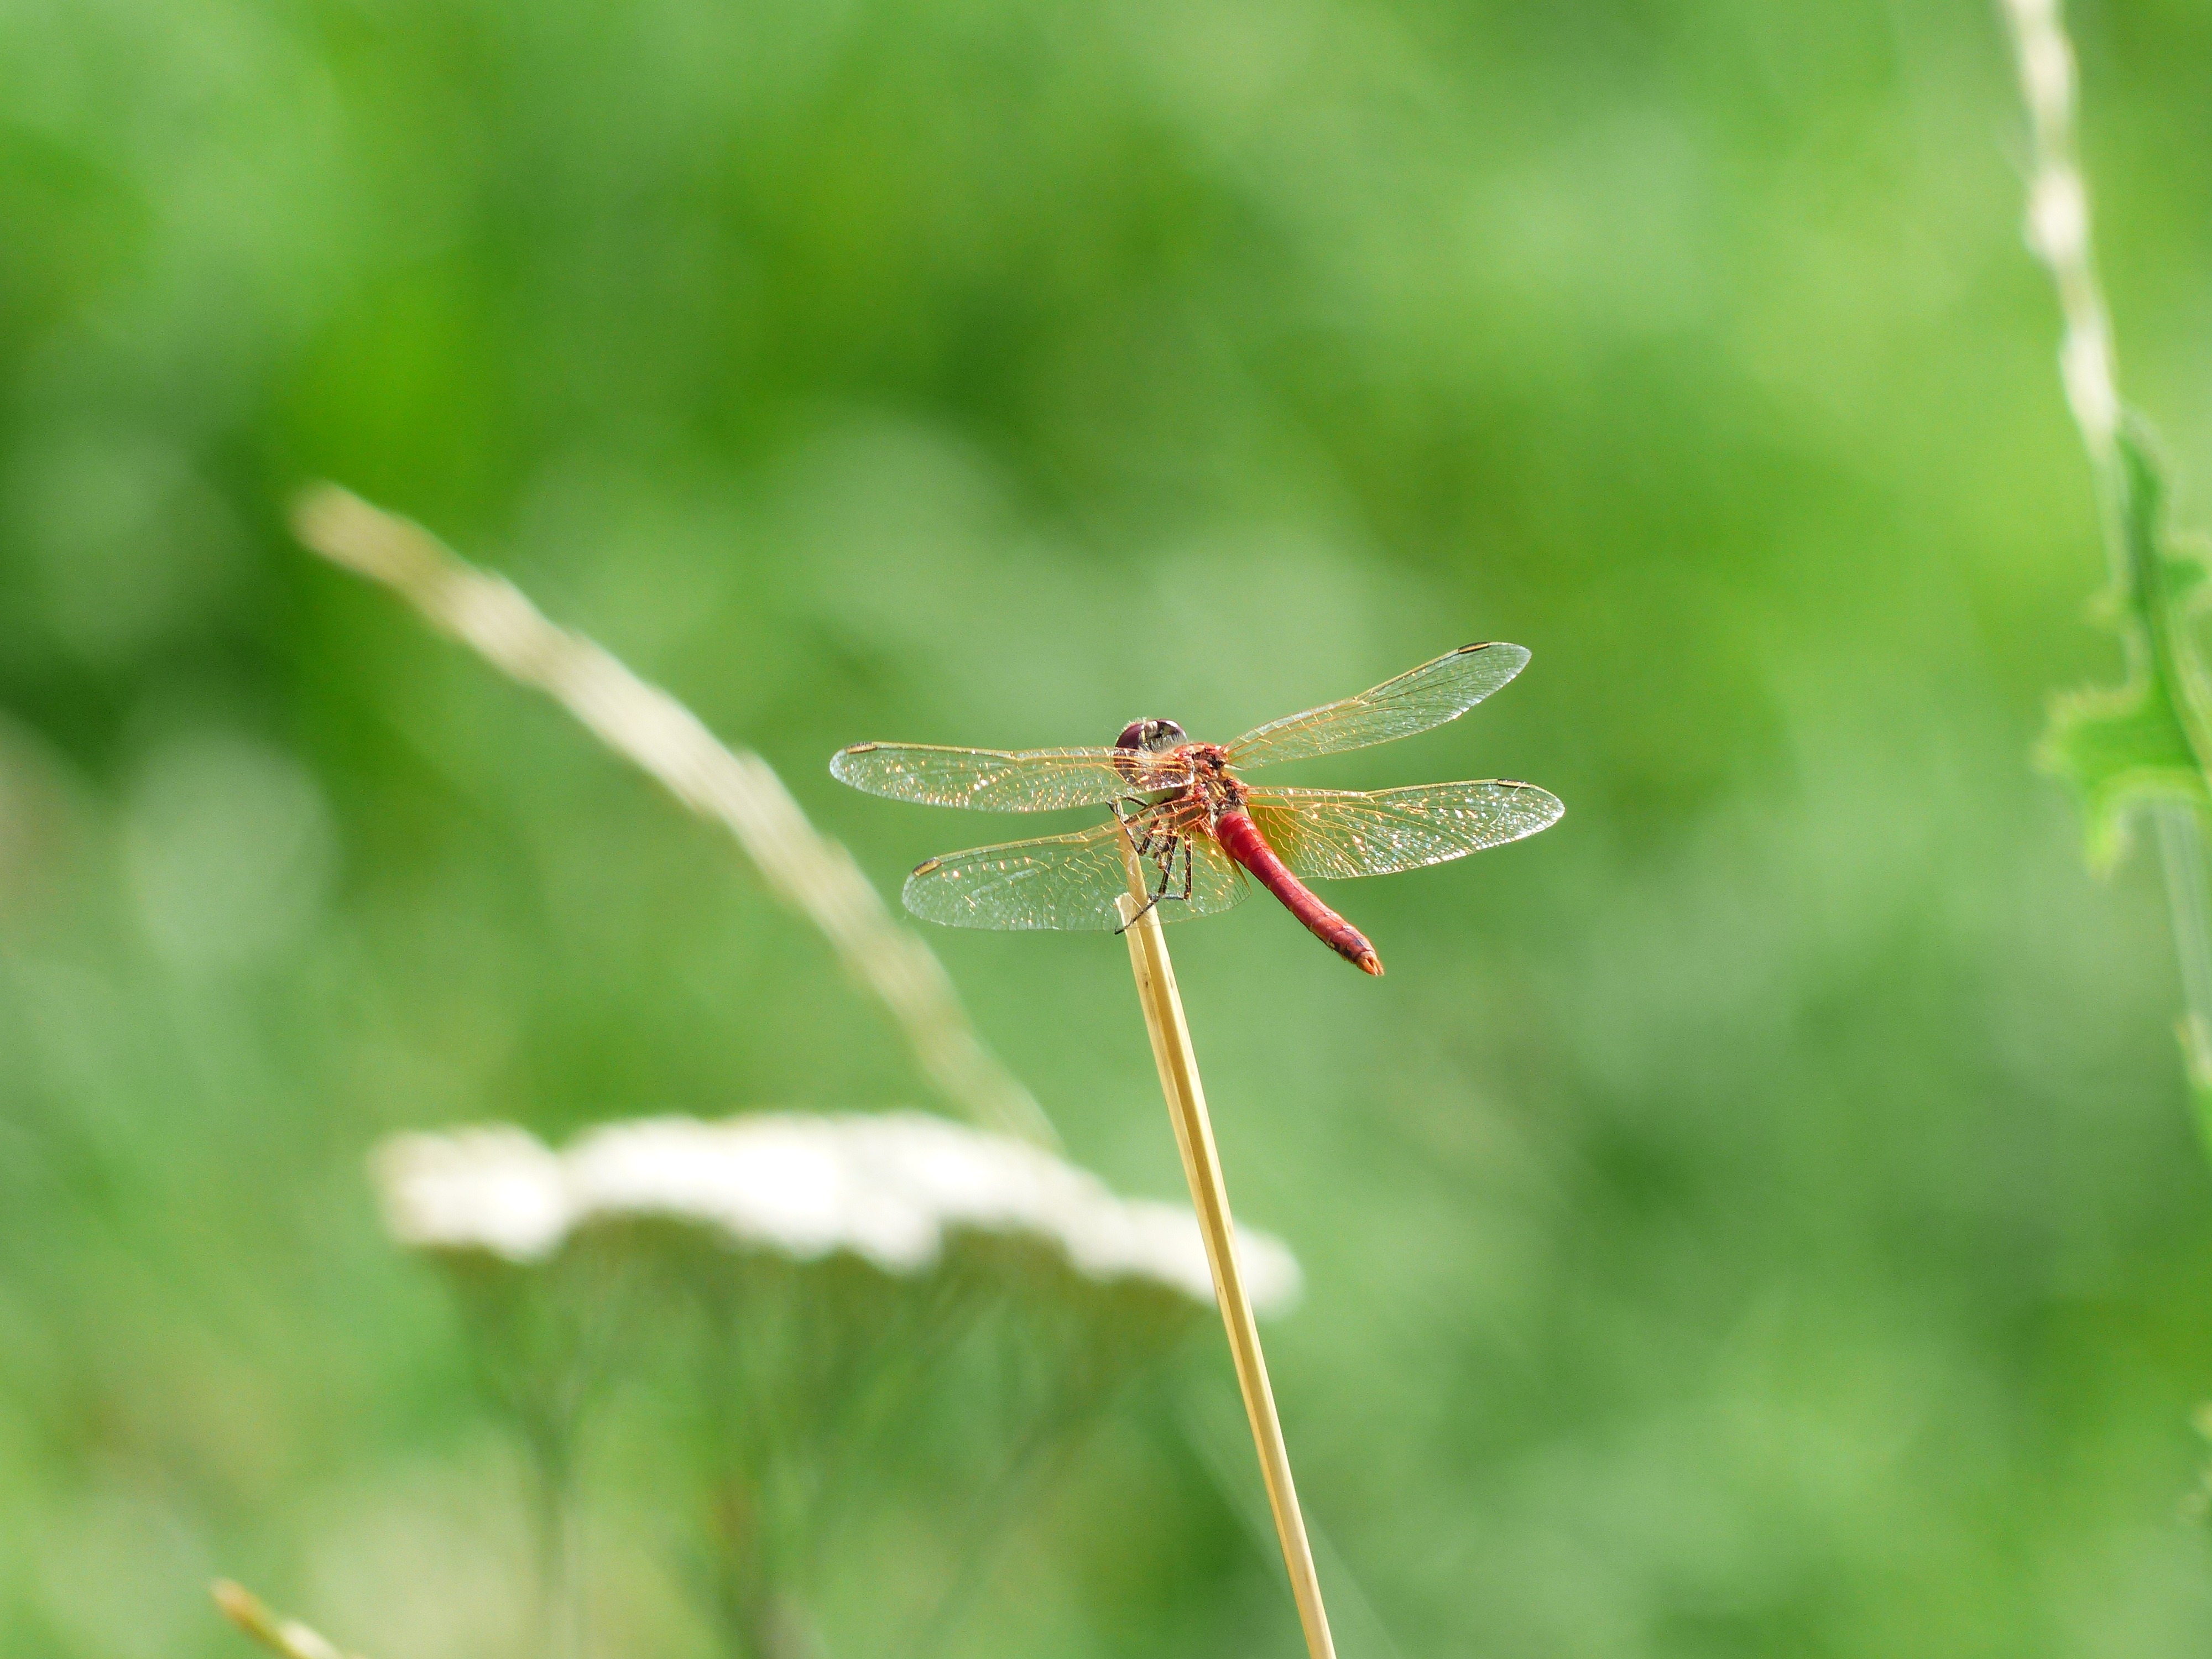
nature, wing, meadow, animal, green, red, insect, fauna, invertebrate, close up, transparent, dragonfly, anisoptera, damselfly, insecta, odonata, libellulidae, filigree, flight insect, macro photography, arthropod, darter, sympetrum striolatum, dragonflies, sailing dragonfly, plant stem, dragonflies and damseflies, lycaenid, net winged insects, crimson heidelibelle, sympetrum sanguineum